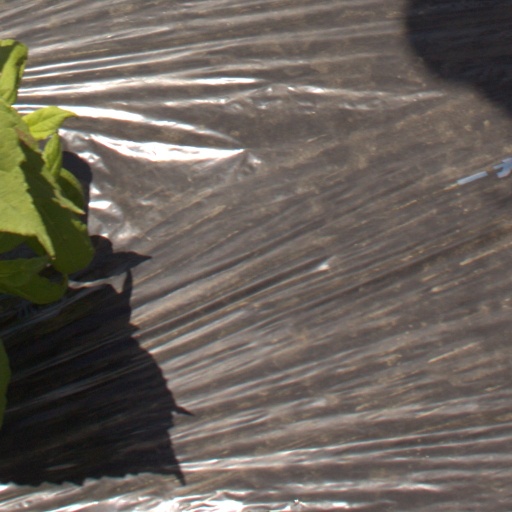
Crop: Jerusalem artichoke